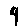
Label: 9